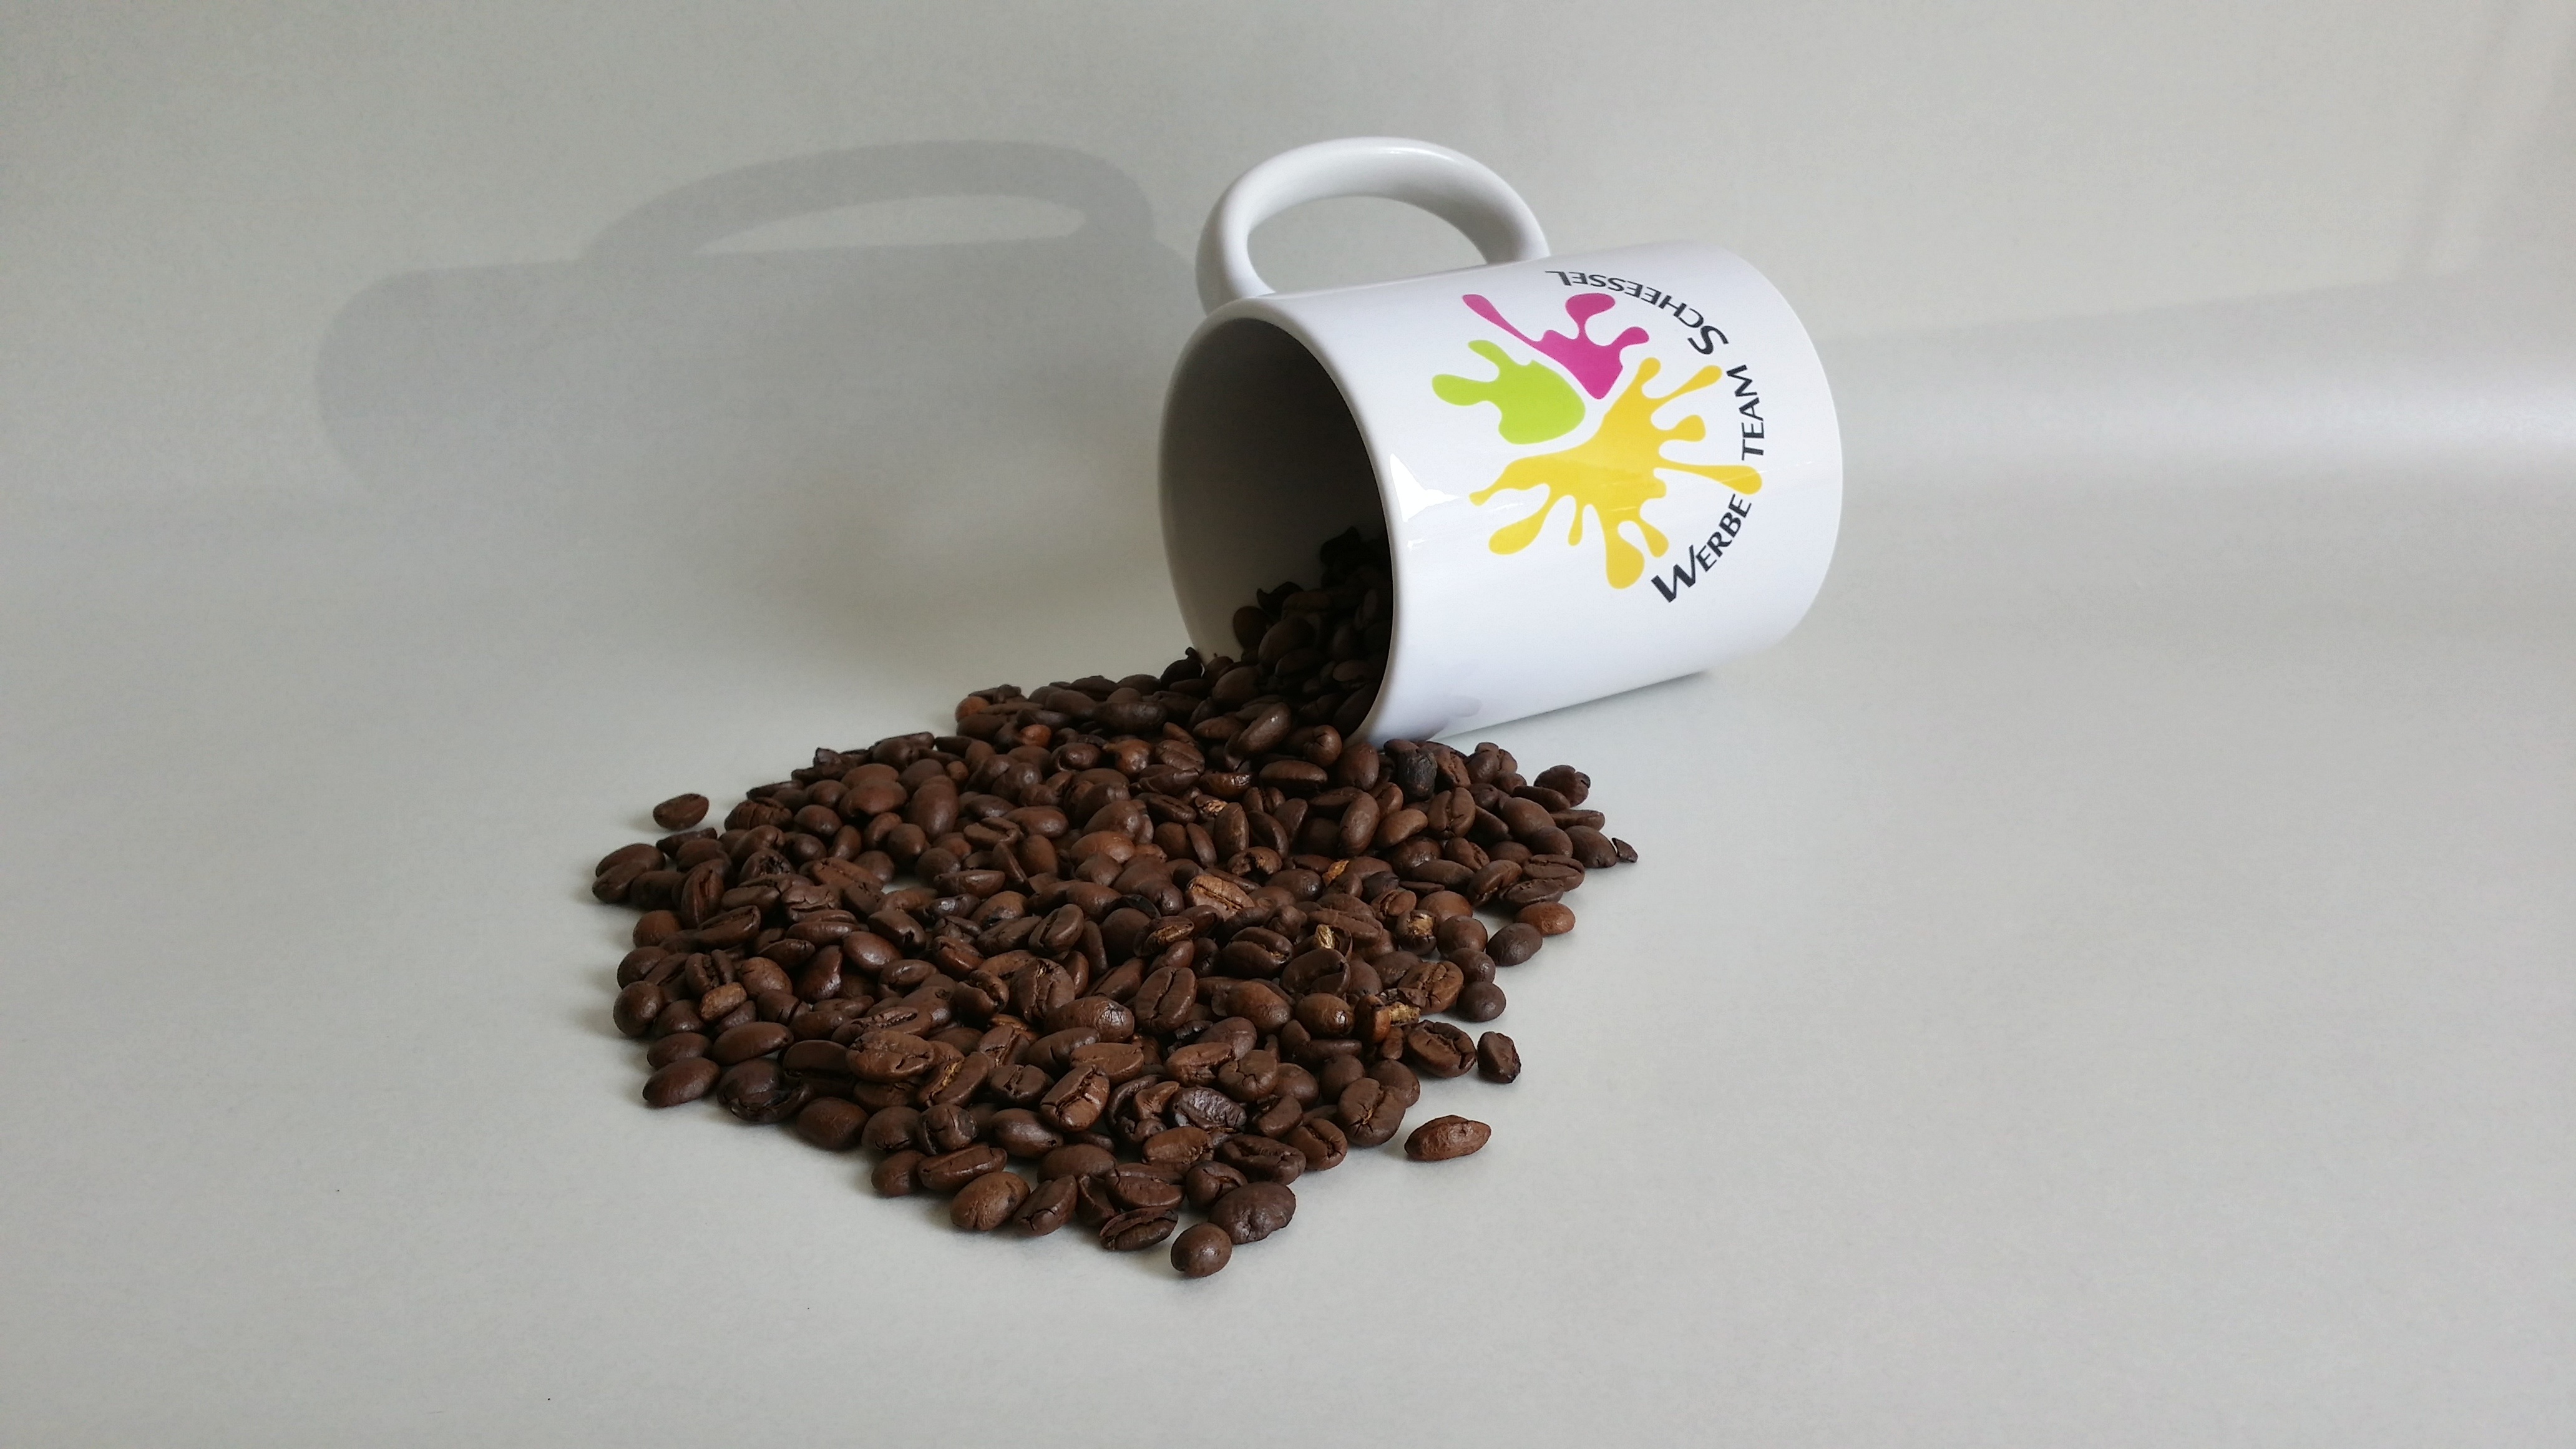
coffee, aroma, cup, food, produce, cozy, drink, coffee cup, caffeine, hot, beans, beverages, flavor, coffee beans, coffee mugs, coffee aroma